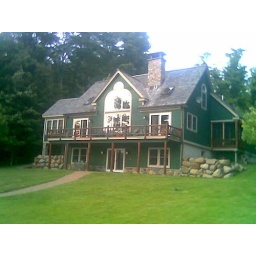
Family house in Adirondacks--this side faces the lake